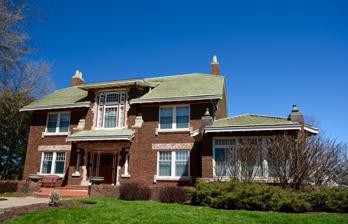
Building: T. Ben Loetscher House
Country: United States of America
Year built: 1929
Historic house in Iowa, United States United States historic place T. Ben Loetscher House U.S. National Register of Historic Places Show map of Iowa Show map of the United States Location 160 S. Grandview Ave. Dubuque, Iowa Coordinates 42°29′23.8″N 90°41′02.5″W / 42.489944°N 90.684028°W / 42.489944; -90.684028 Area less than one acre Built 1929 Architect C.I. Krajewski Architectural style Tudor Revival Colonial Revival NRHP reference No. 89001777 Added to NRHP November 2, 1989 The T. Ben Loetscher House is a historic building located in Dubuque, Iowa , United States.  T. Ben and Nellie Loetscher had this house built in 1929.  It is one of the best examples of early 20th century period revival eclecticism in the city. It was designed by Dubuque architect C.I. Krajewski.  The 2½-story brick house features a main entrance with sidelights and other windows that reaches the attic level.  It features a blend of wood carvings in foliate and rope designs, and Bedford stone lintels and blocks that are carved with reliefs that reflect an Italian Renaissance influence.  The brick color, chimneys and roof style reflect the Tudor Revival style.  The house also has large windows with transom and casements that reflect the Colonial Revival style.  A single-story brick addition is located on its southeast side blends into the rest of the house. The house was listed on the National Register of Historic Places in 1989. References